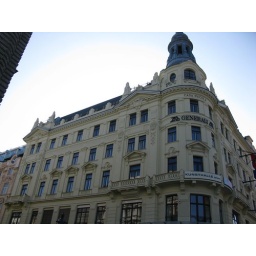
Our building - on top floor in the roof